1903 Philadelphia Athletics season

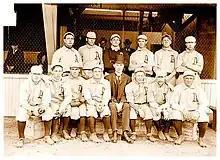
The 1903 Philadelphia Athletics

The A's had begun play in 1901 but National League and American League teams did not play each other in 1901 or 1902 as the leagues battled to expand their markets and customers.